Ealing (UK Parliament constituency)

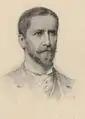
Hamilton

Hamilton was appointed First Lord of the Admiralty, causing a by-election.